Heinz Berggruen

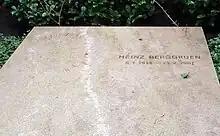
His tomb in Berlin

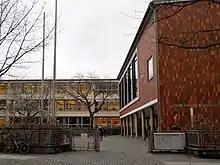
Heinz-Berggruen-Gymnasium in Berlin

For his achievements, Berggruen was named a "Commandeur" of the Legion of Honour by the French government, received the Grand Cross of the Order of Merit of the Federal Republic of Germany in 1999, and was named an honorary citizen of Berlin. He additionally received the Jewish Museum Berlin's Award for Understanding and Tolerance in 2005, and was bestowed an honorary Doctorate of Humane Letters from Adelphi University in 1993. In 2008, a Berlin school was named the Heinz-Berggruen-Gymnasium in his honor. An honorary trustee of the Metropolitan Museum, he additionally served on the board of the Berlin Philharmonic.